Iulia Hasdeu Castle

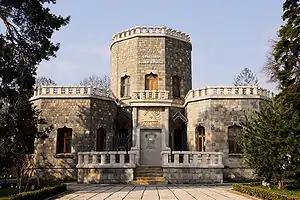
Iulia Hașdeu Castle

The Iulia Hașdeu Castle is a folly built in the form of small castle by historian and politician Bogdan Petriceicu Hașdeu in the city of Câmpina, Romania. Work on it began in 1893, after Hasdeu's daughter, Iulia Hasdeu, died at the age of 19, an event that dramatically shook Hasdeu's life. He claimed that his late daughter provided the plans for building the castle during sessions of spiritism. The building was completed in 1896.